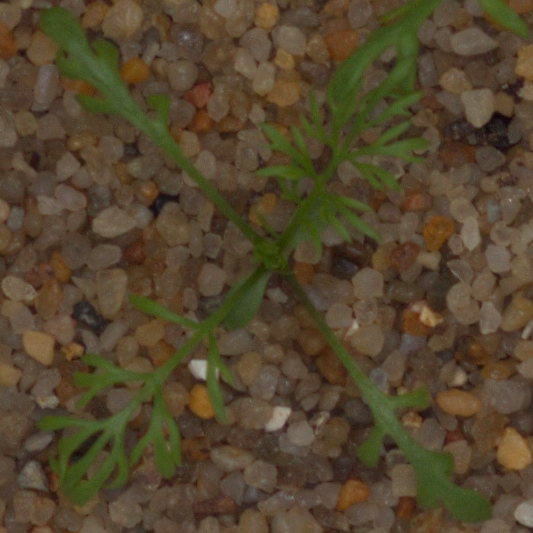
Label: scentless_mayweed